Hughes House (Elk Rapids, Michigan)

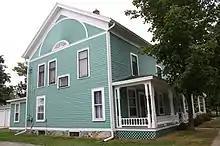
Hughes House in 2011

The Hughes House was constructed in approximately 1867 by a local carpenter as a guest house, located on the stagecoach road between Traverse City and Petoskey. In 1877, it was purchased by settlers John and Martha Hughes. They operated it until 1898, when their daughter, Alice Hughes Butler, inherited the house. She added the veranda and remodeled the interior into a family dwelling. Alice Hughes Butler lived in the house for many years, and her daughter, Josephine Butler Cary, continued living there until at least 1980. Josephine Cary's daughter Barbary Cary and her husband William H. Coburn inherited the house. The House was most recently purchased in July 2014 by Matthew and Anne Conrad of Elk Rapids as their permanent residence. Recent improvements include foundation re-support and insulation of the exterior walls.